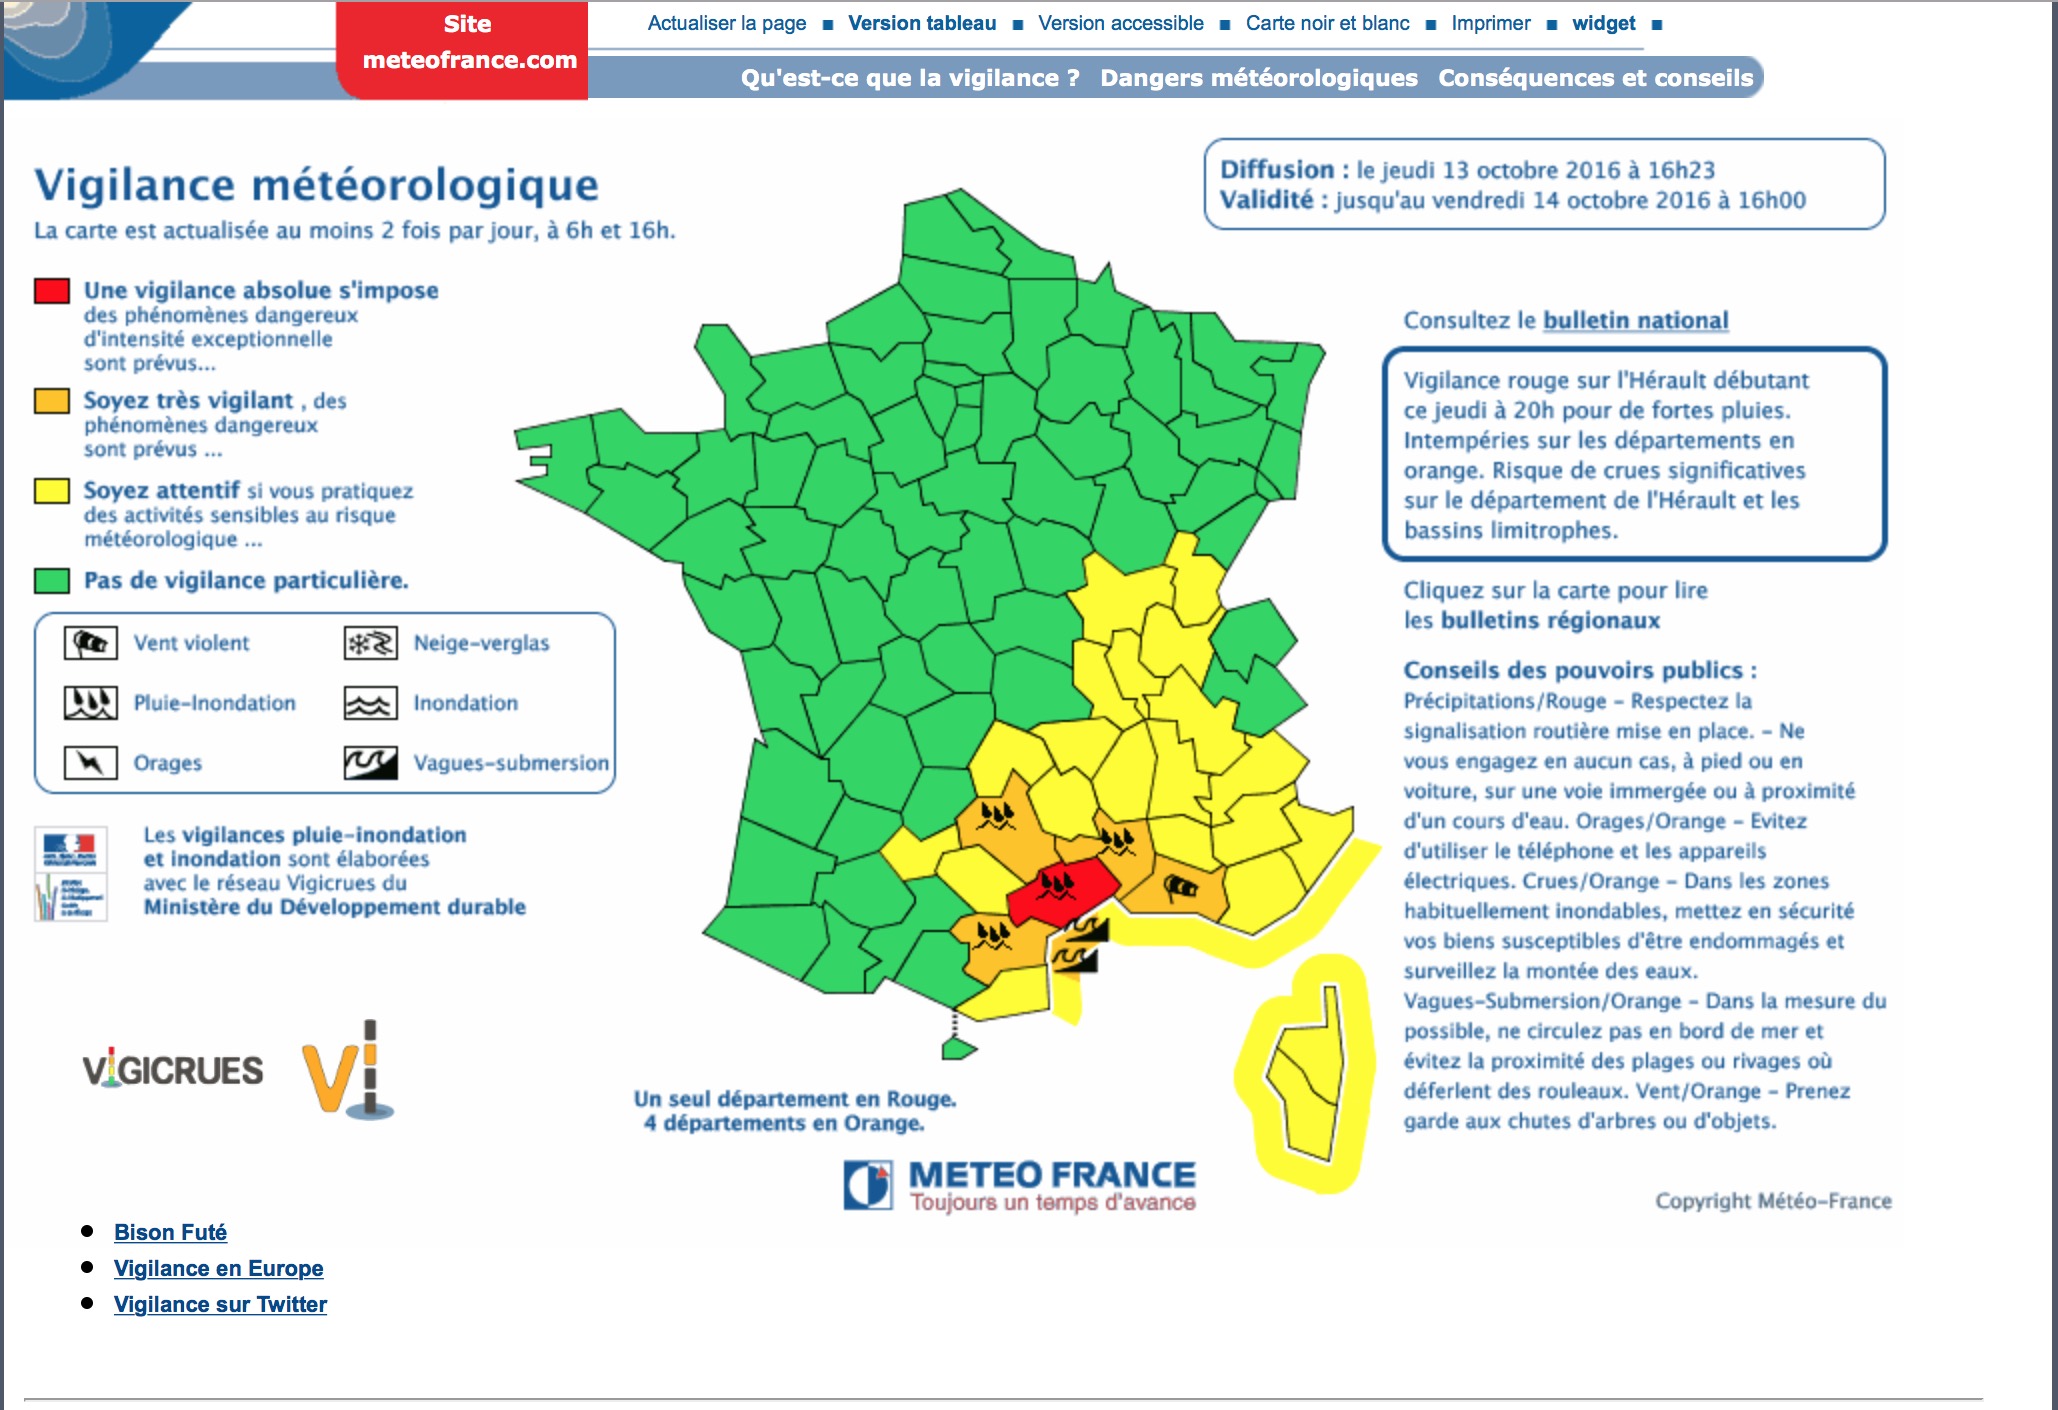
europe, line, biology, brand, product, midi, diagram, southfrance, sdfrankreich, zuidfrankrijk, mditerrane, hrault, montpelliermtropole, pluies, regen, mtorologie, crues, vigilance, inondations, floodings, bertrmungen, overvloed, rains, cartedesrisques, presentation, ecosystem, web page